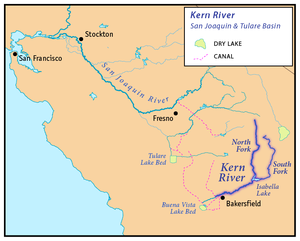
La rivière Kern est une rivière américaine de 264 km qui coule en Californie dans le sud de la Sierra Nevada. Nourrie par les chutes de neige sur les hauts sommets, elle traverse de nombreux canyons, réputés pour la pratique du rafting et du kayak.